La Paloma, Paraguay

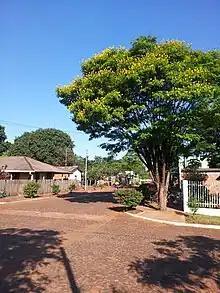
14 de Mayo Street and Defensores del Chaco

La Paloma (La Paloma del Espíritu Santo) is a town in the Canindeyú department of Paraguay.